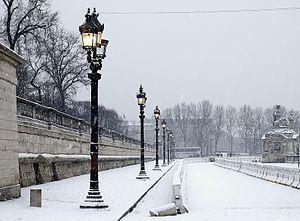
Mur de soutènement du Jardin des Tuileries, Place de la Concorde, Paris, France.